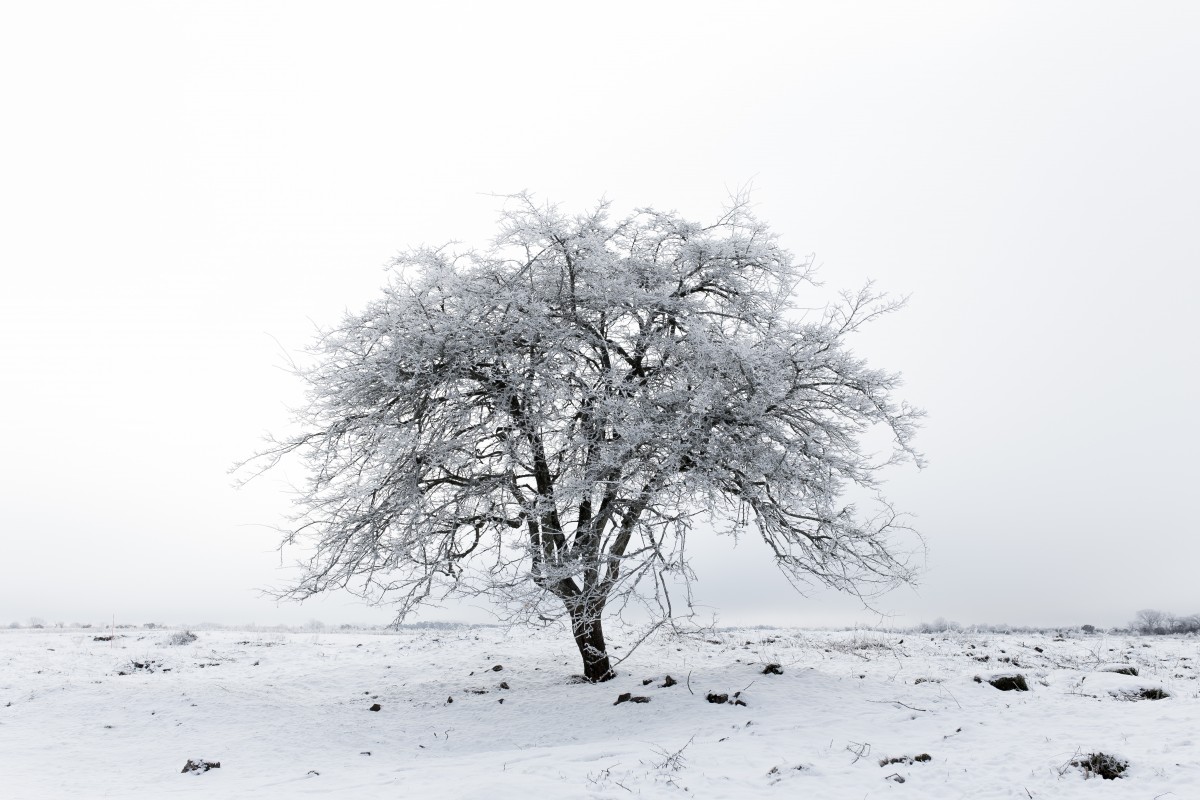
Tags: branch, snow, black and white, fog, frost, weather, season, blizzard, freezing, monochrome photography, atmospheric phenomenon, woody plant